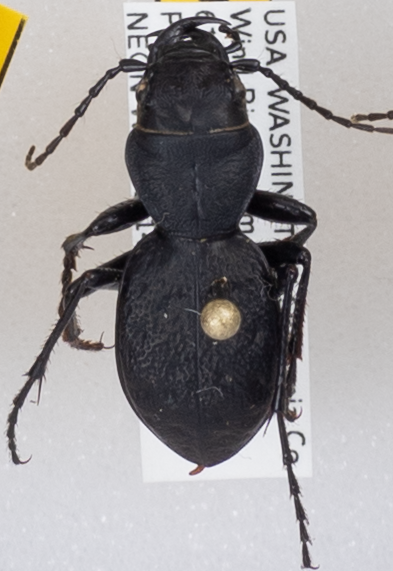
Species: Omus dejeanii
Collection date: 2018-07-03
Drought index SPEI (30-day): -1.45
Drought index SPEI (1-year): -0.32
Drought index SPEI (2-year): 0.71